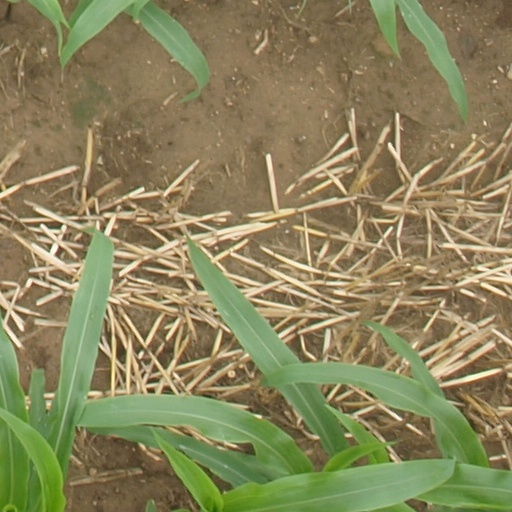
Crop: maize; corn